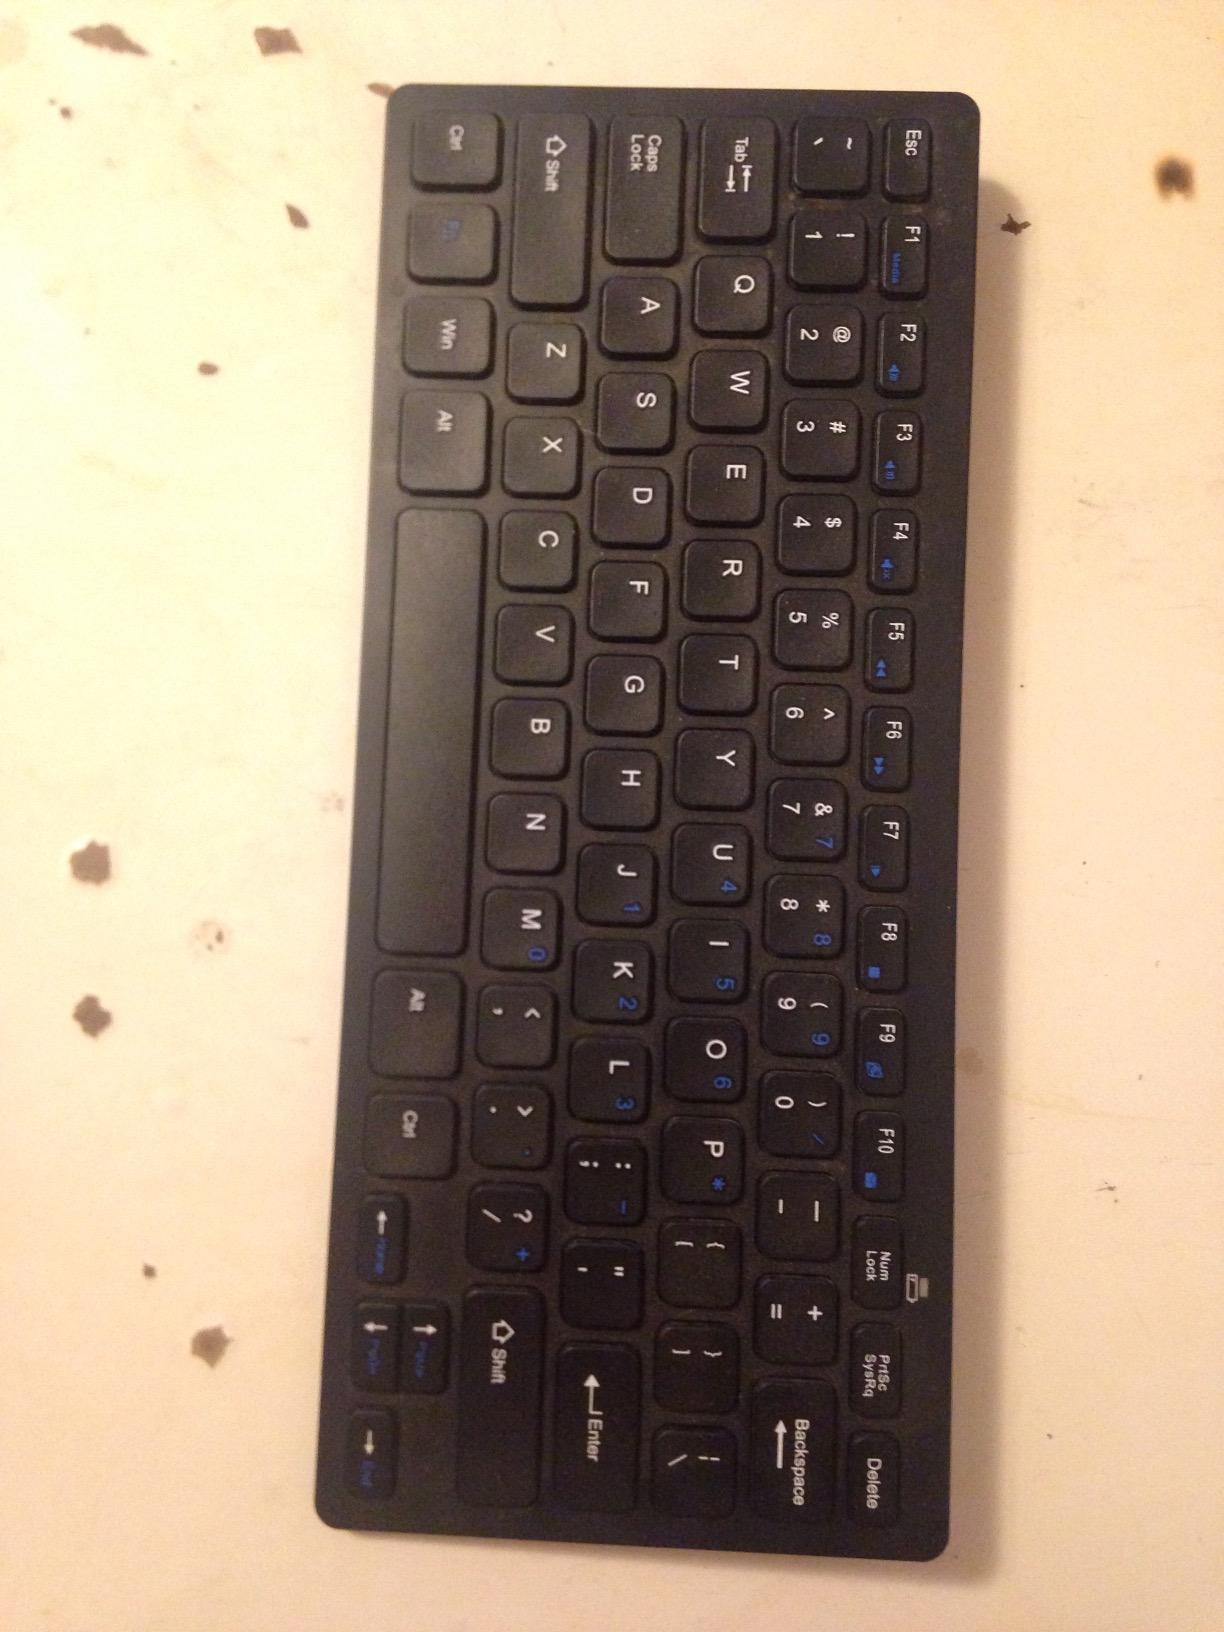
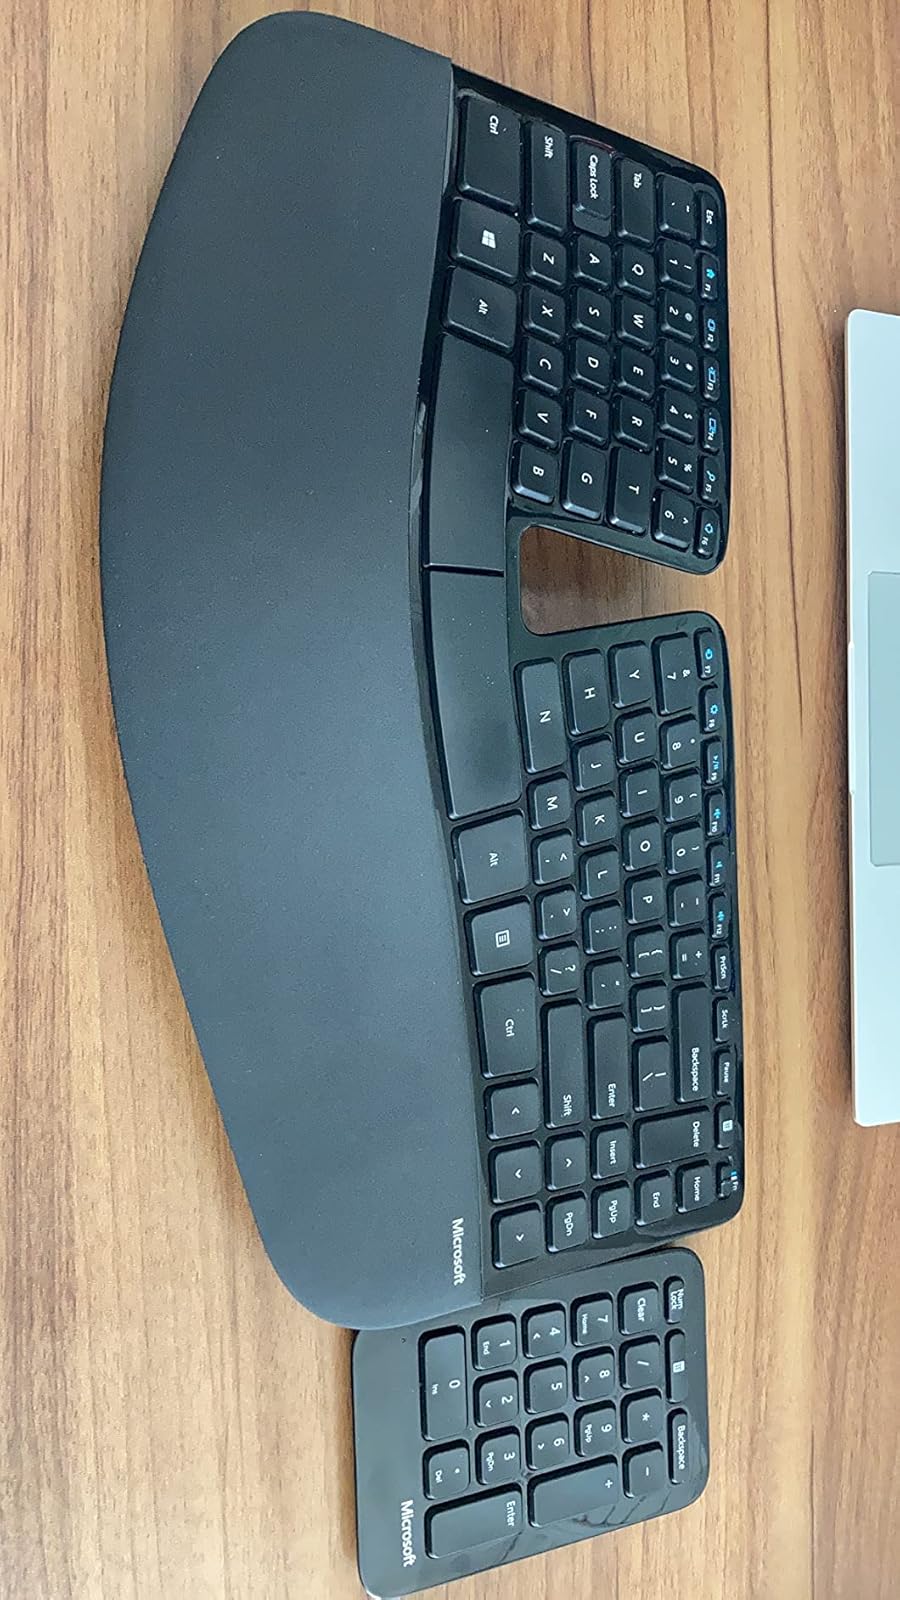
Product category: keyboard
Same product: no